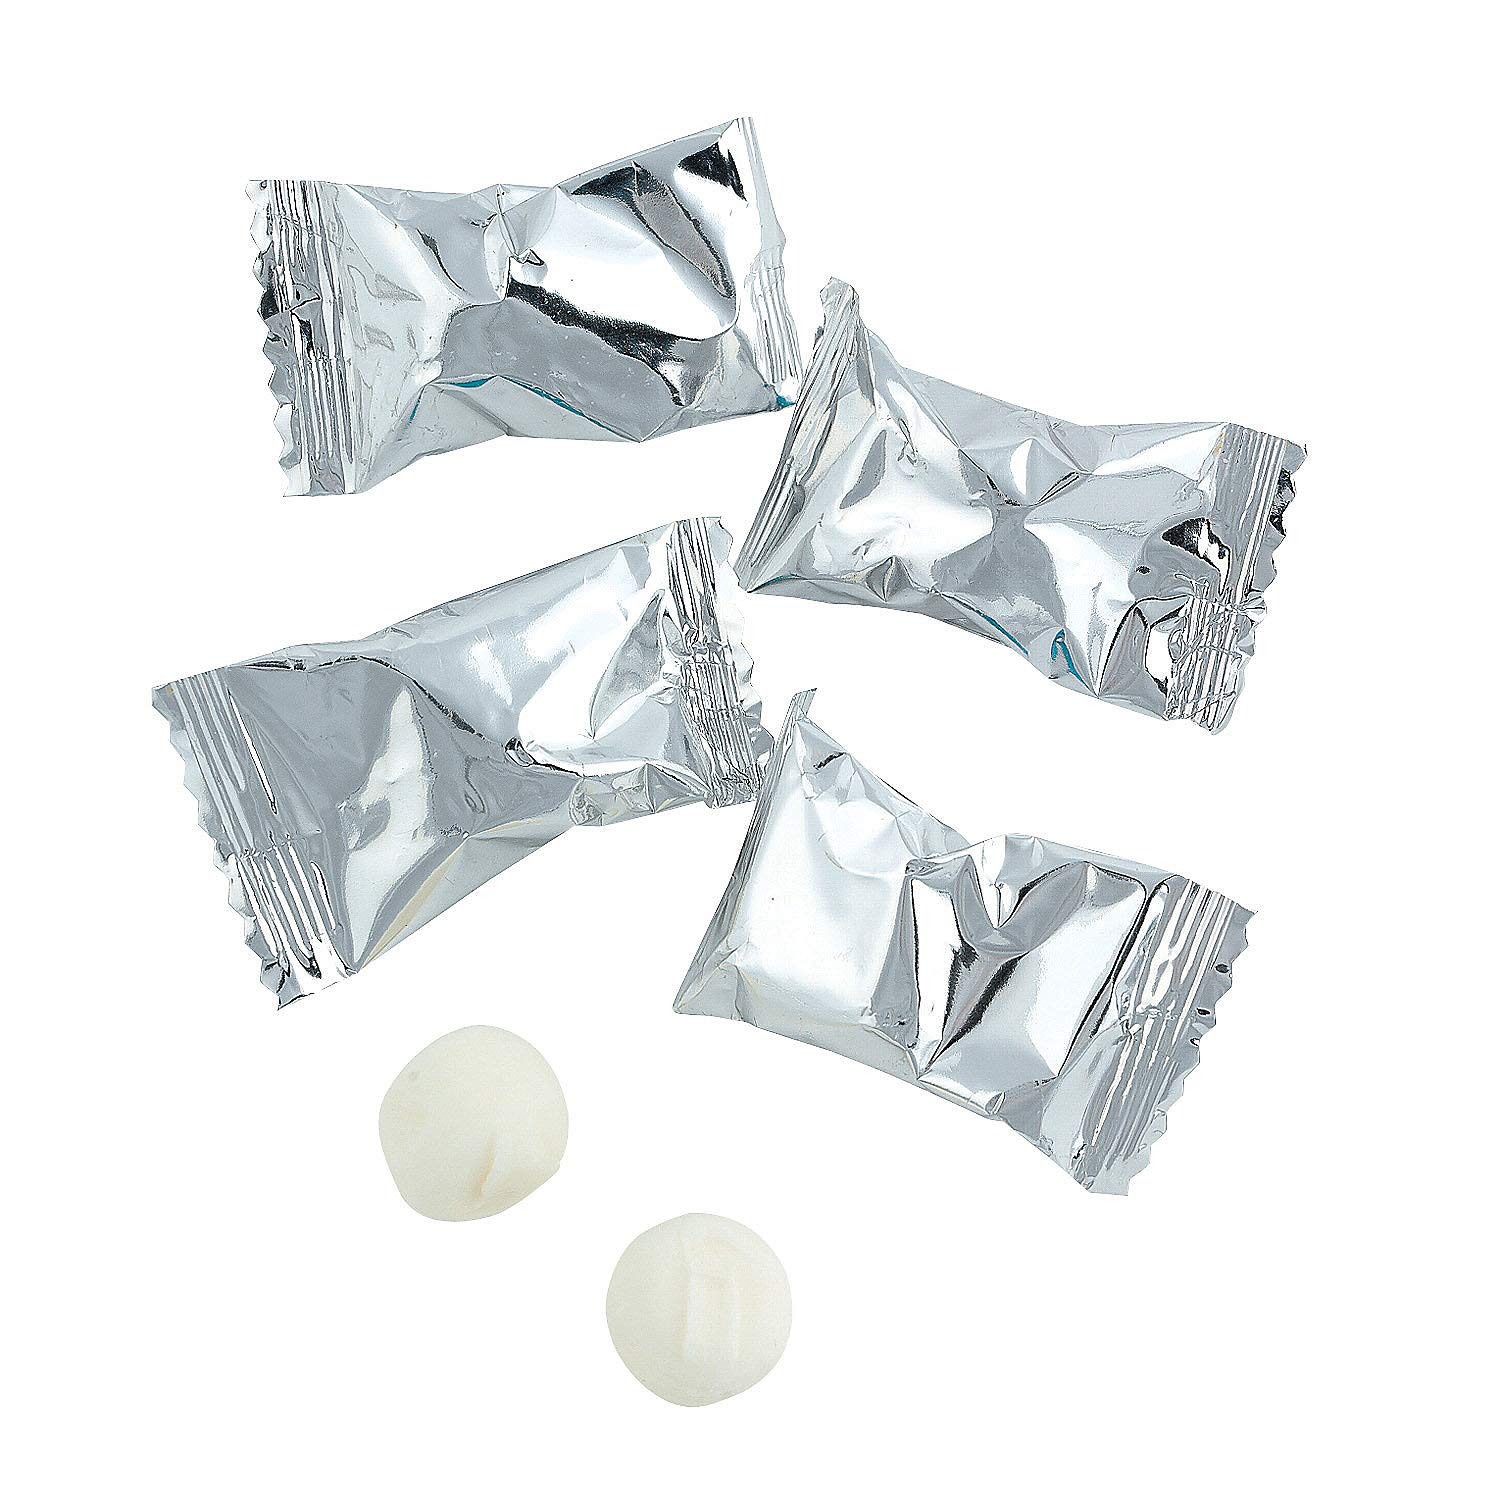
Item Name: Classic Buttermint Candy (bulk set of 104 individually wrapped mints) Great for Parties, Weddings, Grand Events and Businesses, Silver
Bullet Point 1: These delightful buttermints are a great, eye-catching little item to add to the dessert tray of your Christmas party, wedding candy buffet or anniversary party. They also work wonderfully as treats to place inside of a stocking
Bullet Point 2: Classic, delicious sweets that are always a hit, no matter the occasion.
Bullet Point 3: Mint flavor. Individually wrapped.
Bullet Point 4: (Approx. 108 pcs. per unit)
Bullet Point 5: 2" x 1 1/4" Total wt., 14 oz.
Product Description: Introducing the Classic Buttermint Candy Set - the perfect addition to any special occasion or holiday event. These delightful buttermints are a great, eye-catching item to add to the dessert tray of your Christmas party, wedding candy buffet, anniversary party, or any other celebration. With their classic, delicious taste, they are sure to be a hit with all your guests, no matter the occasion. Each buttermint candy is individually wrapped, making it easy to distribute them among your guests or to use them as treats to place inside a stocking. With approximately 108 pieces per unit, you'll have enough candy to go around and keep everyone satisfied. One of the standout features of these buttermint candies is their mint flavor. The minty taste is subtle, yet refreshing, and is sure to leave your guests feeling satisfied and refreshed after indulging in these delightful treats. The Classic Buttermint Candy Set comes in a shiny silver color, adding a touch of elegance and sophistication to any event. Whether you're hosting a large-scale corporate event or an intimate gathering with friends and family, these candies are the perfect way to add a touch of class to your celebration. Each candy measures 2" x 1 1/4", making them a perfect size to pop into your mouth and enjoy. And with a total weight of 14 oz., you'll have plenty of candy to go around. These buttermint candies are not only delicious, but they are also a great addition to any dessert tray or candy buffet. They are perfect for mixing and matching with other candy options to create a beautiful and eye-catching display. In addition to being perfect for special occasions, the Classic Buttermint Candy Set is also a great choice for businesses. Whether you're looking to offer a sweet treat to your customers or want to use them as a promotional item, these candies are a great choice. Their individually wrapped packaging makes them a convenient and hygienic option for distributing in your store or at events.
Value: 14.0
Unit: Ounce

Price: 11.87